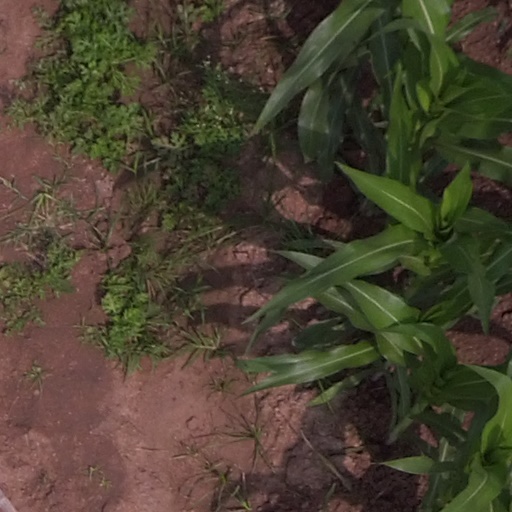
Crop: maize; corn